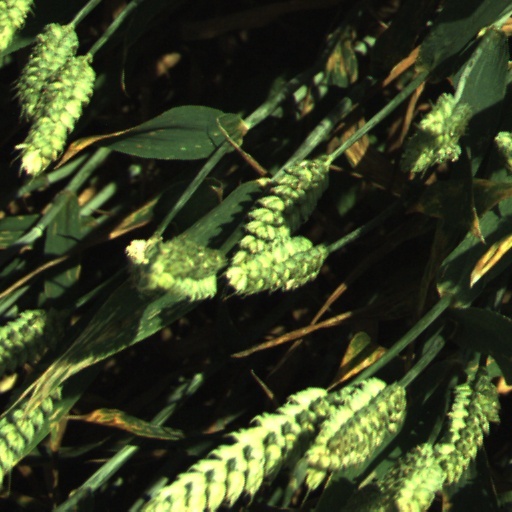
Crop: wheat